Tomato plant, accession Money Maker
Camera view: bottom (45 deg); turntable rotation: 60 degrees
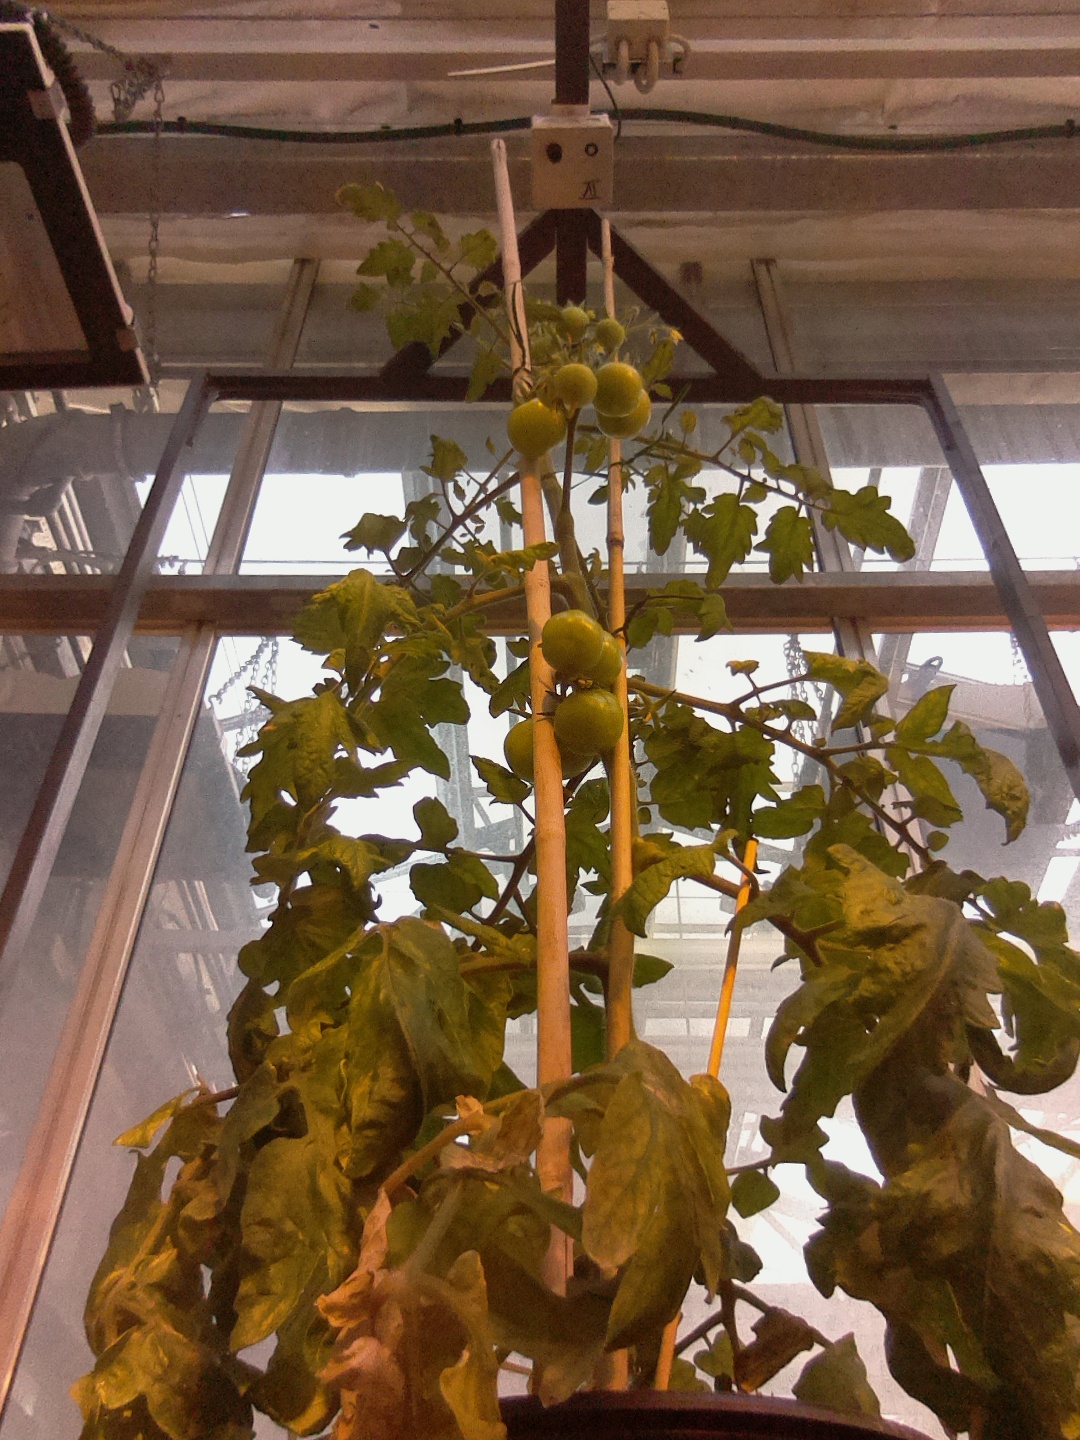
BBCH growth stage 75: 50%-60% of final fruit size